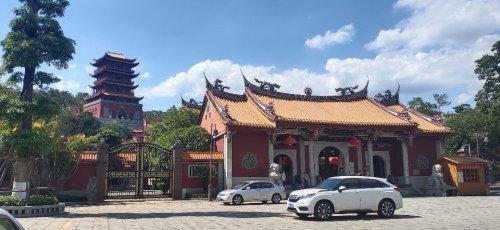
地标名称：梵天禅寺
所在城市：厦门市·同安区